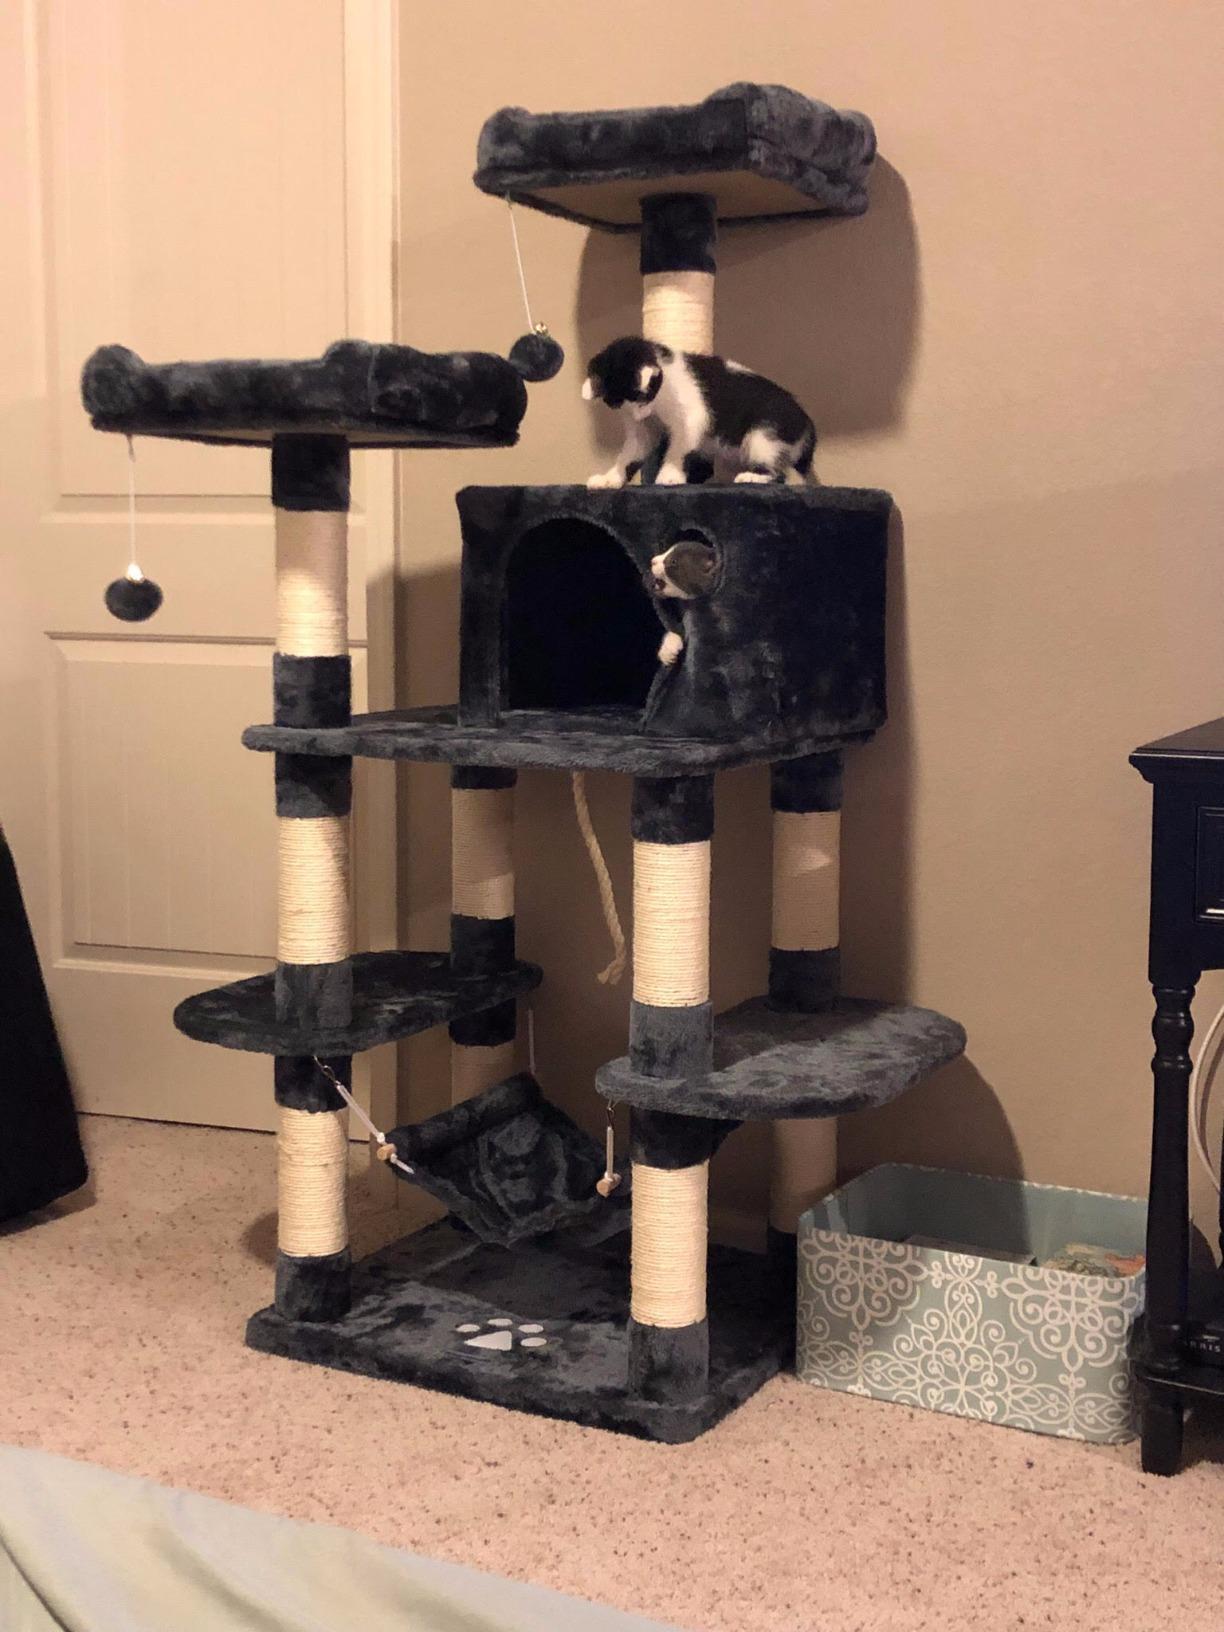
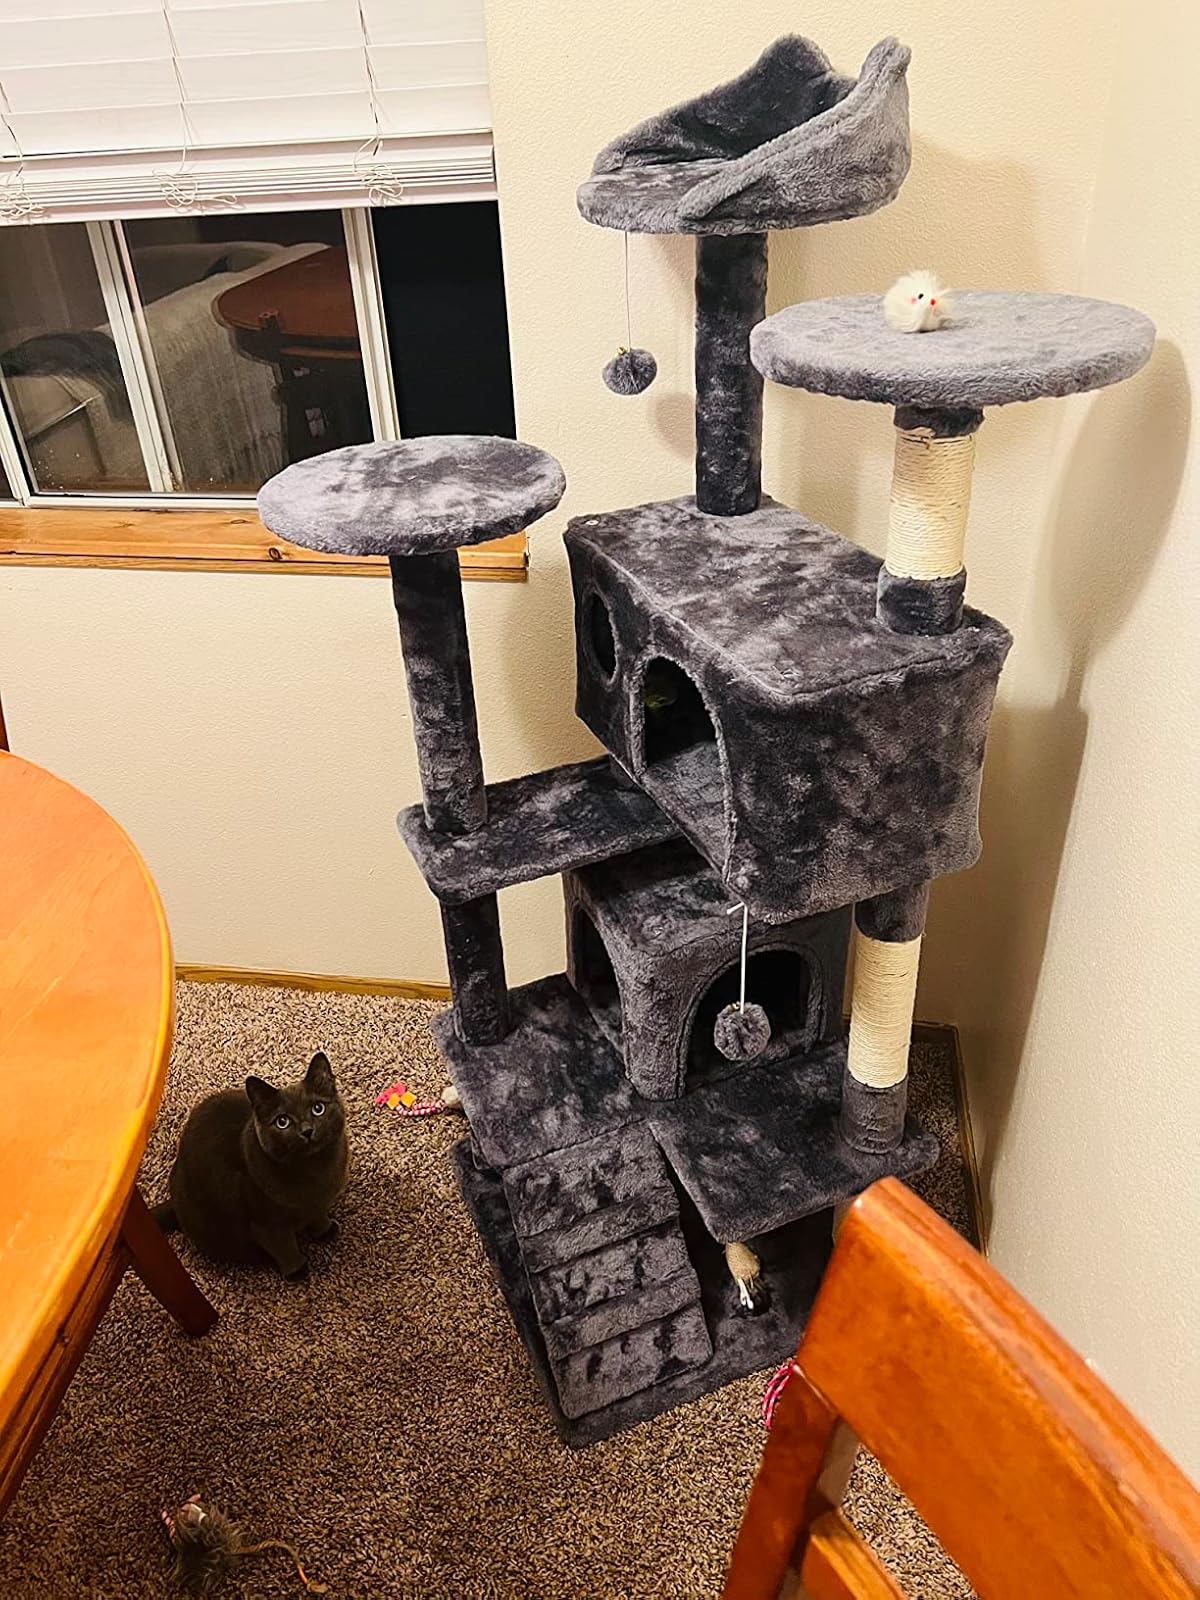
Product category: items_cat tree
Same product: no